Worcester Street

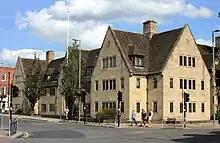
Nuffield College, at the corner of the southern end of Worcester Street (left) and New Road (right)

In 1937 Lord Nuffield bought the coal and goods wharves. In 1951 he had the canal south of Hythe Bridge Street filled in, and had Worcester Street south of the junction with George Street Mews re-aligned and widened.